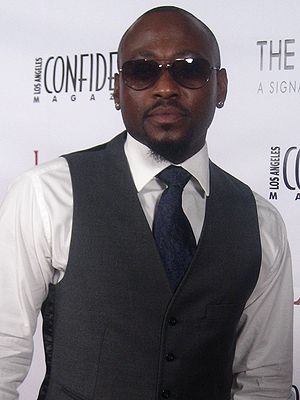
Omar Epps
Omar Epps
Omar Epps, er en amerikansk skuespiller og musiker. Han er mest kendt for sin rolle som dr Eric Foreman i Tv-serien House. Han har også medvirket i film som Higher Learning, Love & Basketball, In Too Deep, The Wood, Juice og Conviction.